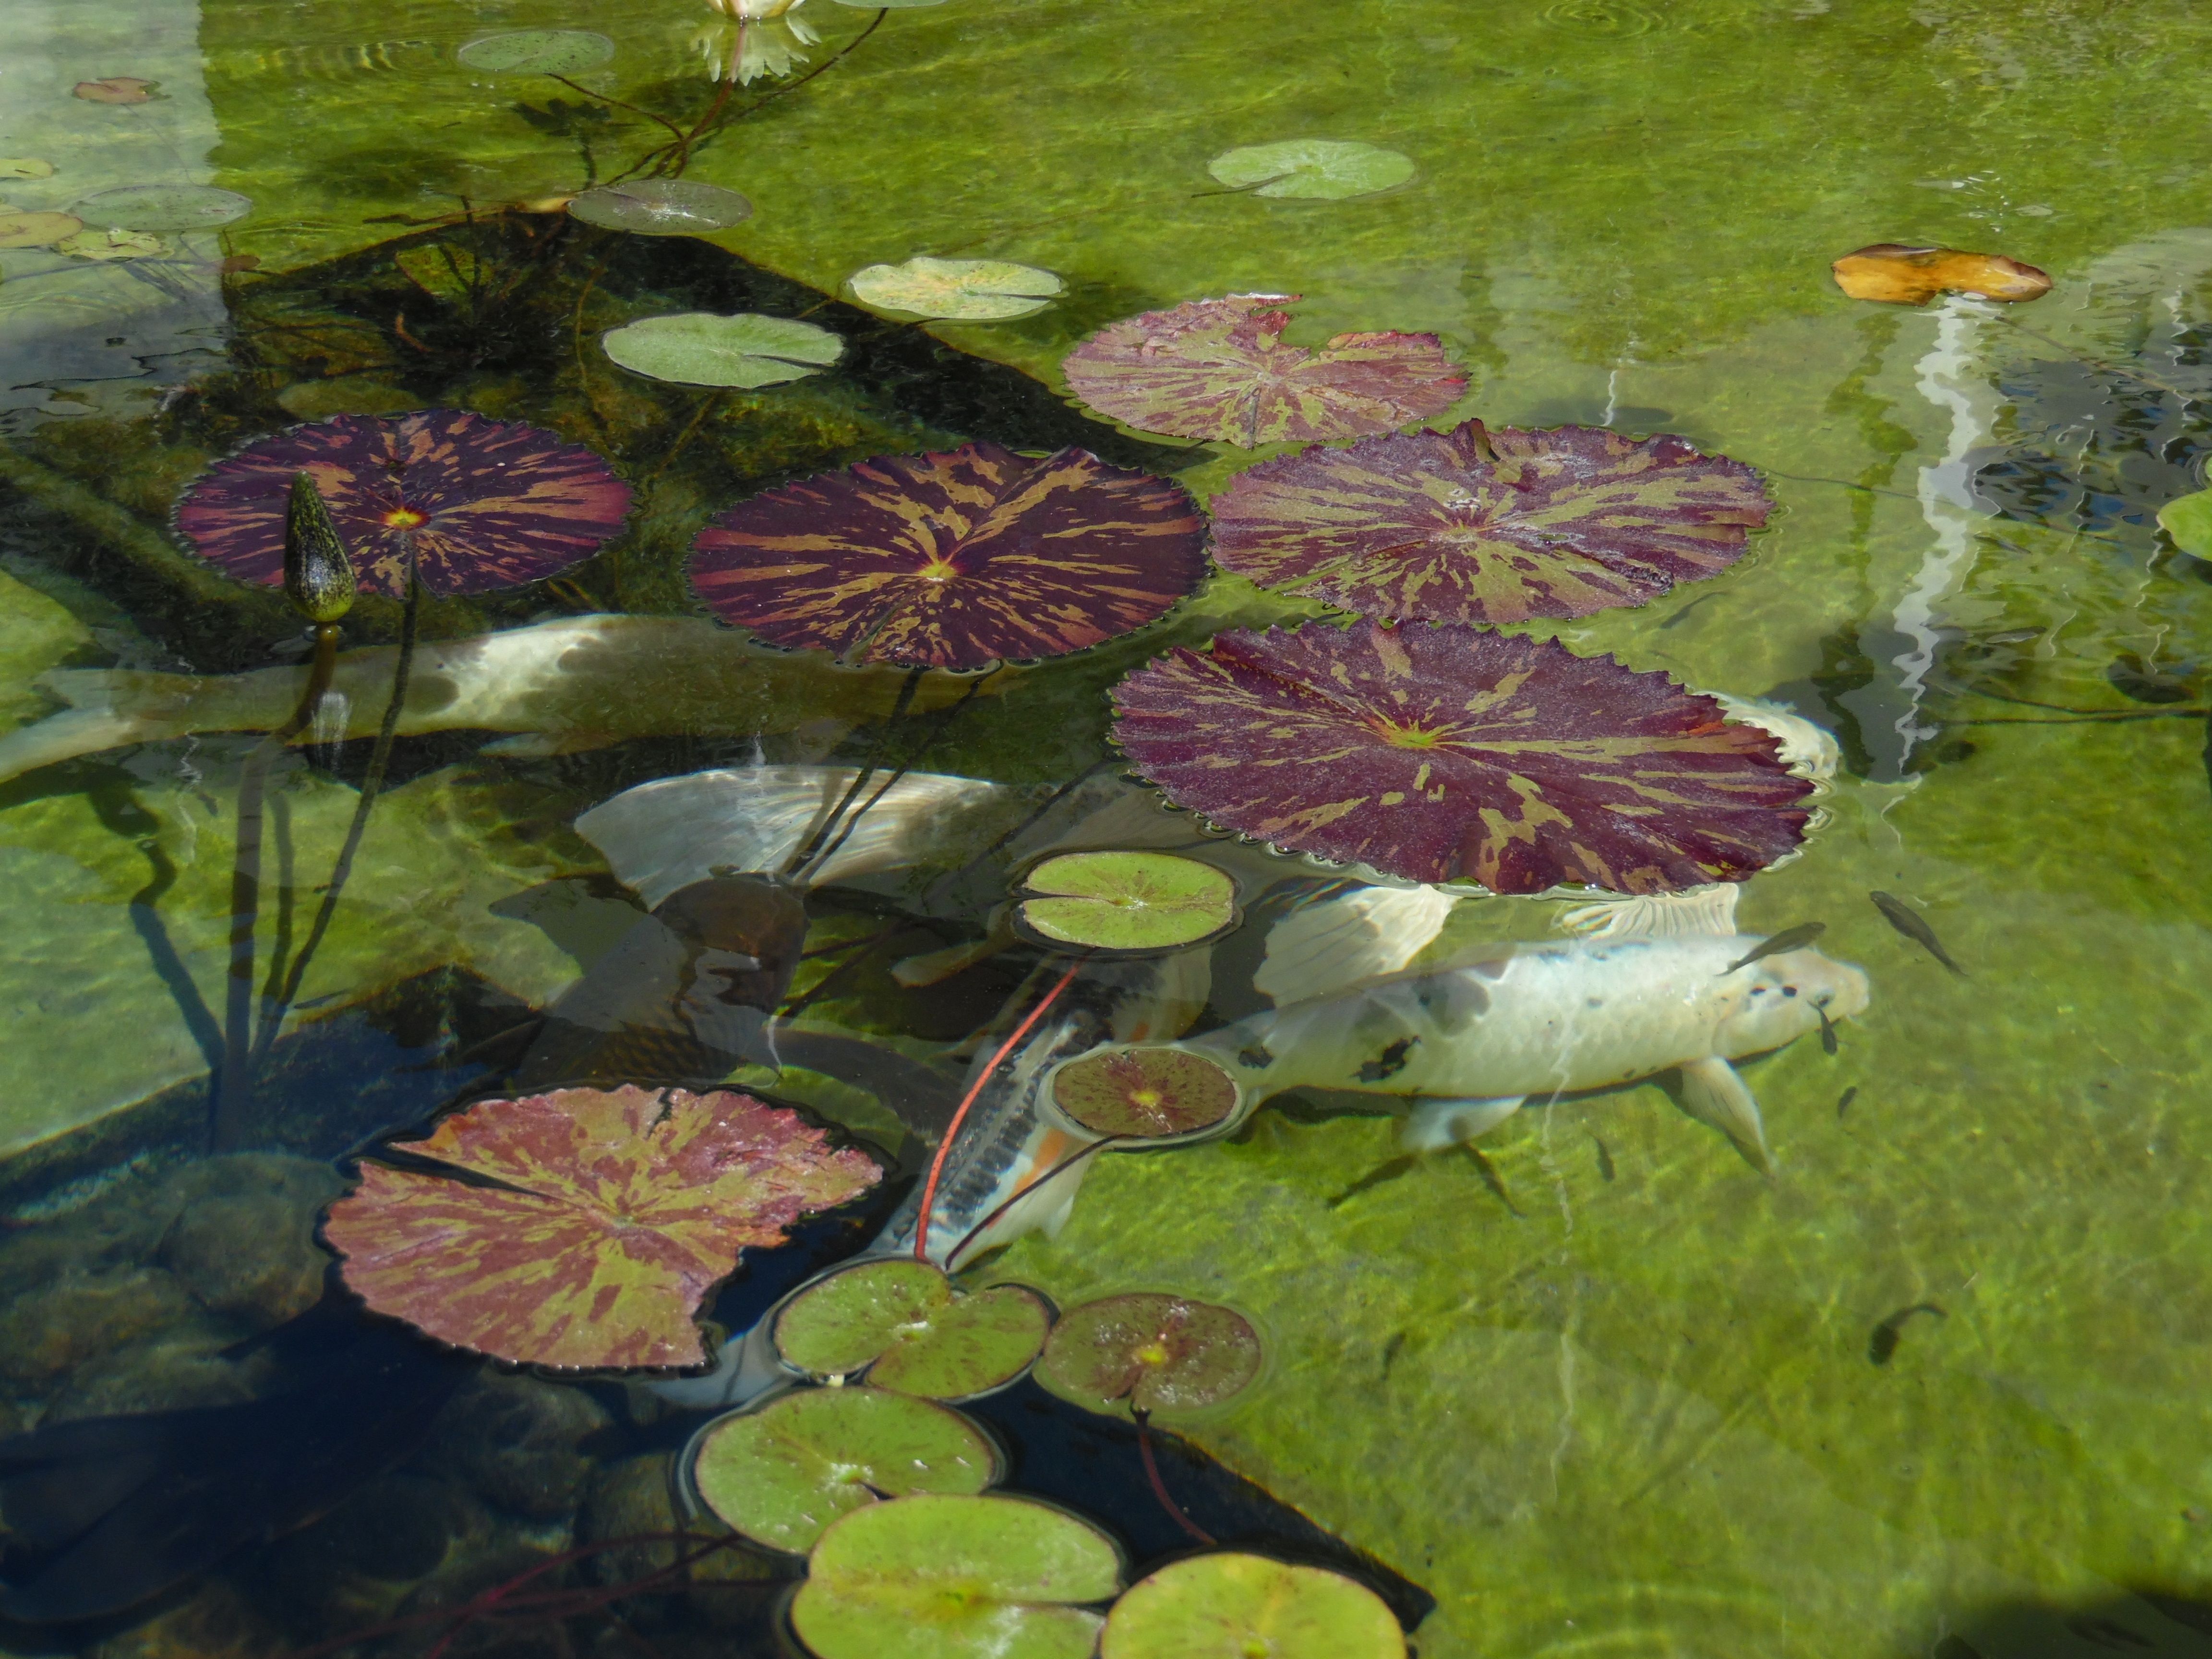
leaf, flower, pond, botany, garden, fish, aquatic plant, flora, fauna, coil, catfish, fishes, lilly pads